Sporting Kansas City

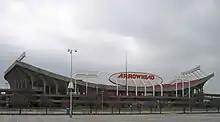
Arrowhead Stadium (here in 2007) hosted the Kansas City Wizards for over a decade.

From 1996 through 2007, the Wizards played home games in Arrowhead Stadium, the American football stadium mainly used by the Kansas City Chiefs. Wizards management kept the west end of Arrowhead tarped off for the first 10 years of play, limiting seating near the field. In 2006, fans could sit all the way around the field, but, in 2007, seating was [again] only available along the sidelines. After the 2007 final season at Arrowhead, the Wizards continued to use the stadium for select large events. In 2008, the club played a regular season home game against the Los Angeles Galaxy at the stadium to accommodate the large crowd expected for David Beckham's Galaxy debut. Again in 2010, the Wizards played a friendly here against English club Manchester United, winning 2–1. Once again the club had to use the stadium for their game against Inter Miami to accommodate the large crowd for Lionel Messi's first appearance in Kansas City. Inter Miami won the game 3-2.